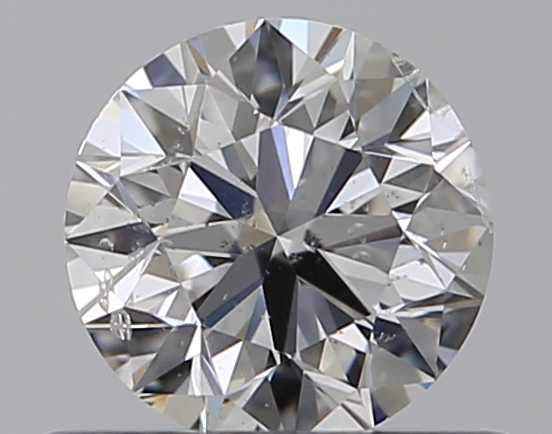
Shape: round
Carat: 0.5
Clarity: I1
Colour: G
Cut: VG
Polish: EX
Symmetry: VG
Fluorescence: N
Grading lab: GIA
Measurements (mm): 4.96 x 4.99 x 3.18